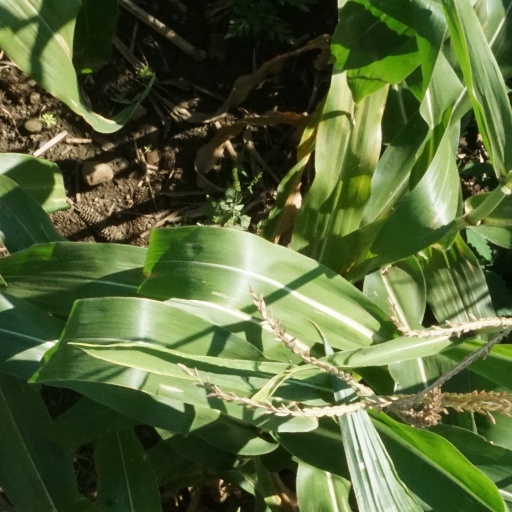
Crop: maize; corn